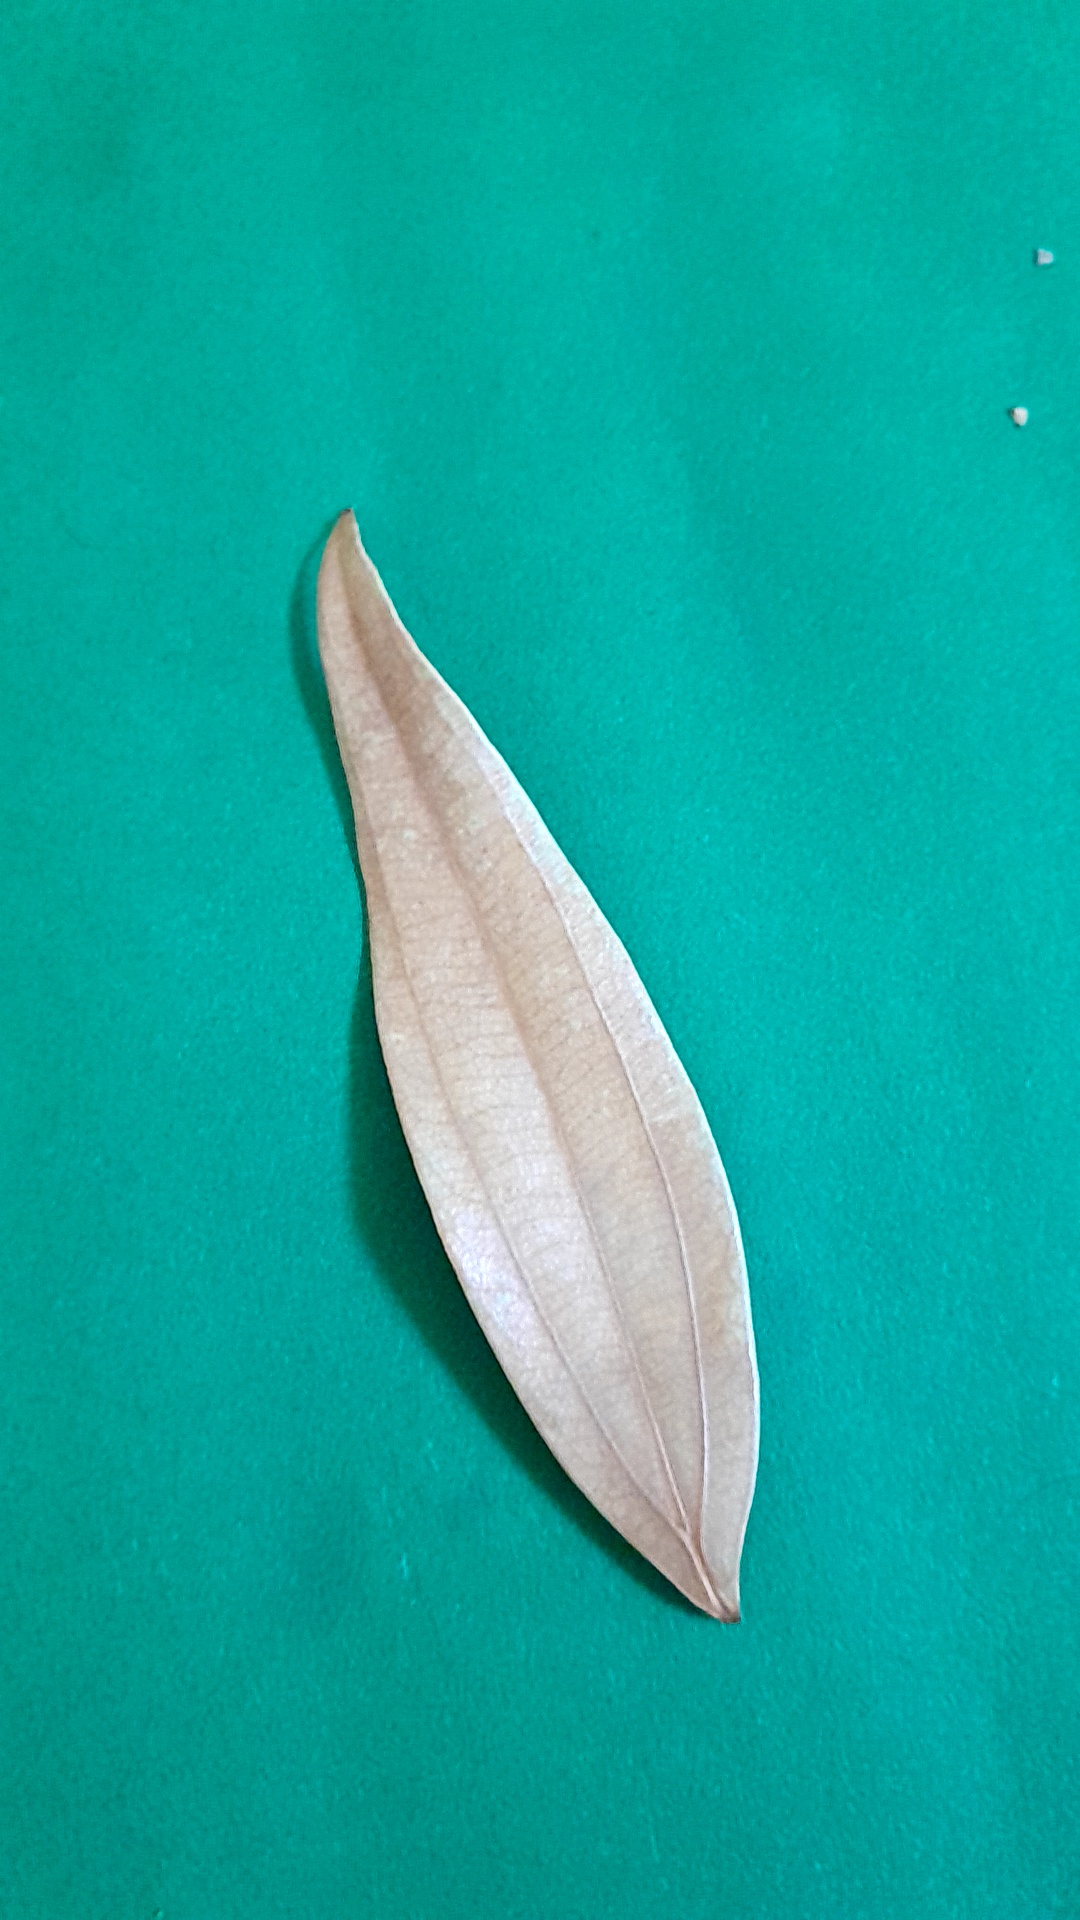
Label: Dry Leaf